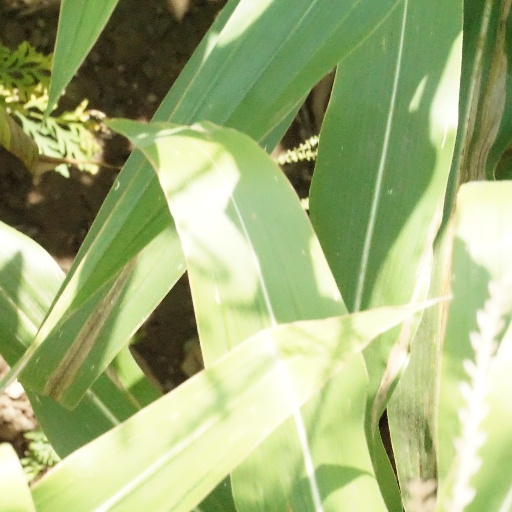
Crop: maize; corn